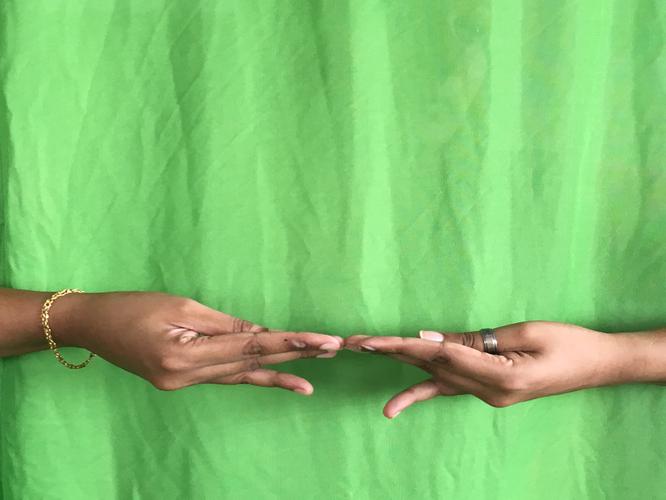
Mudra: Khatva
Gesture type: double_hand